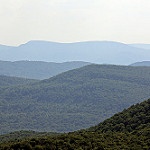
Label: mountain